Austin Dillon

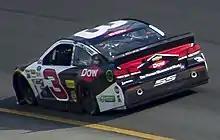
Dillon racing at Michigan International Speedway in 2015

In the first half of the 2015 season, Dillon struggled in the Cup Series, scoring only one top-10 finish (10th in the Spring race at Bristol). In the Xfinity series, however, Dillon scored two wins, the first coming at Las Vegas and the other at Charlotte. In both races, he dominated leading the most laps.